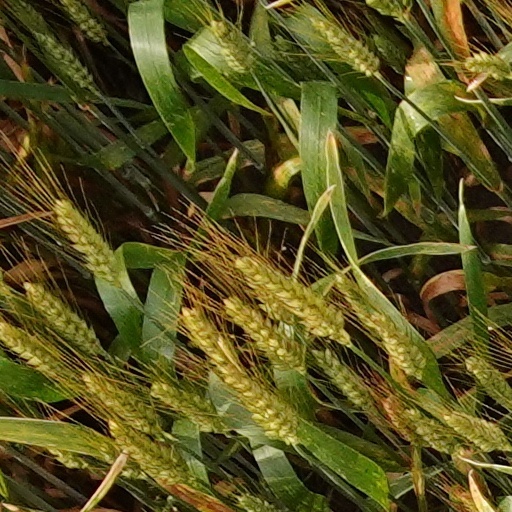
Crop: wheat